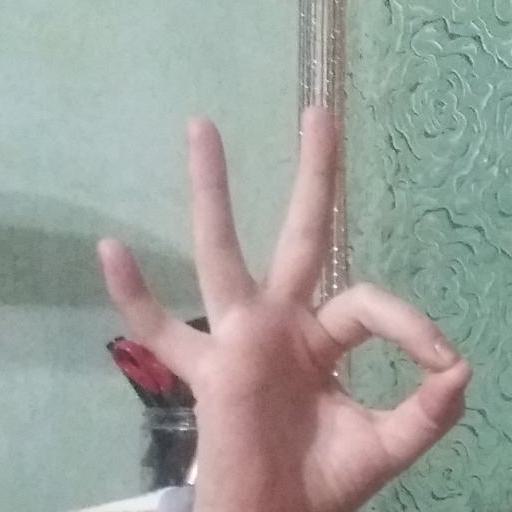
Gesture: ok